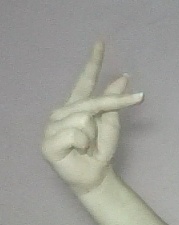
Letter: dha